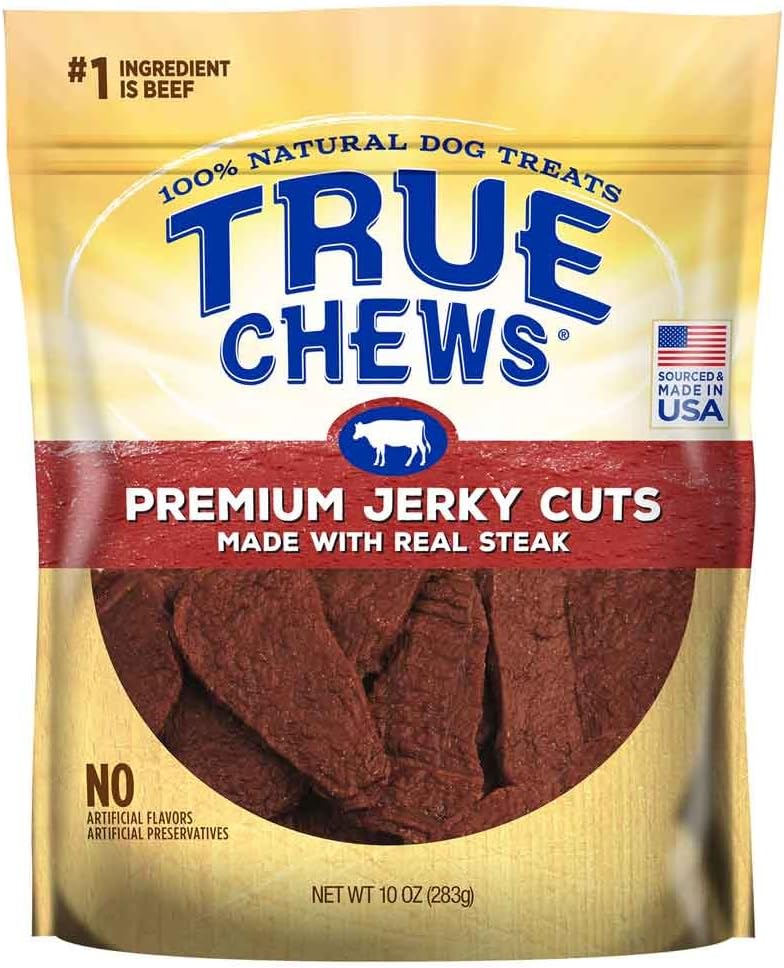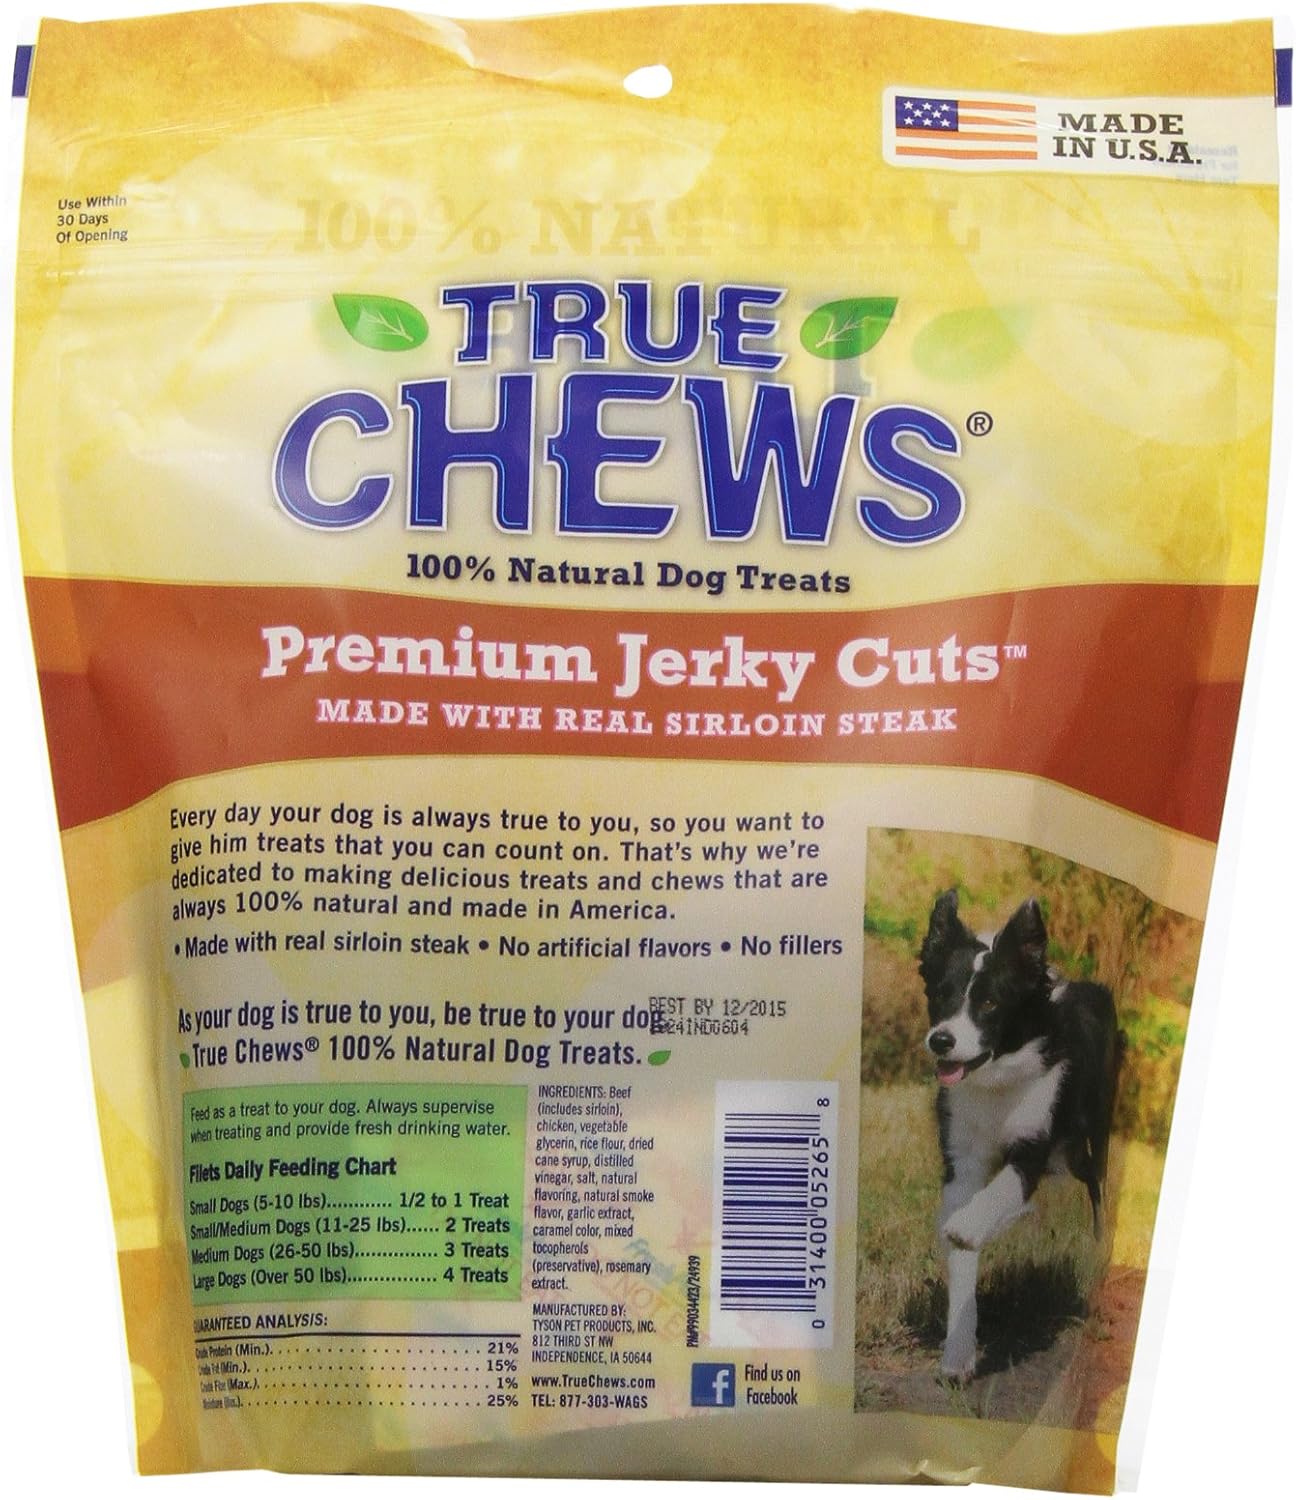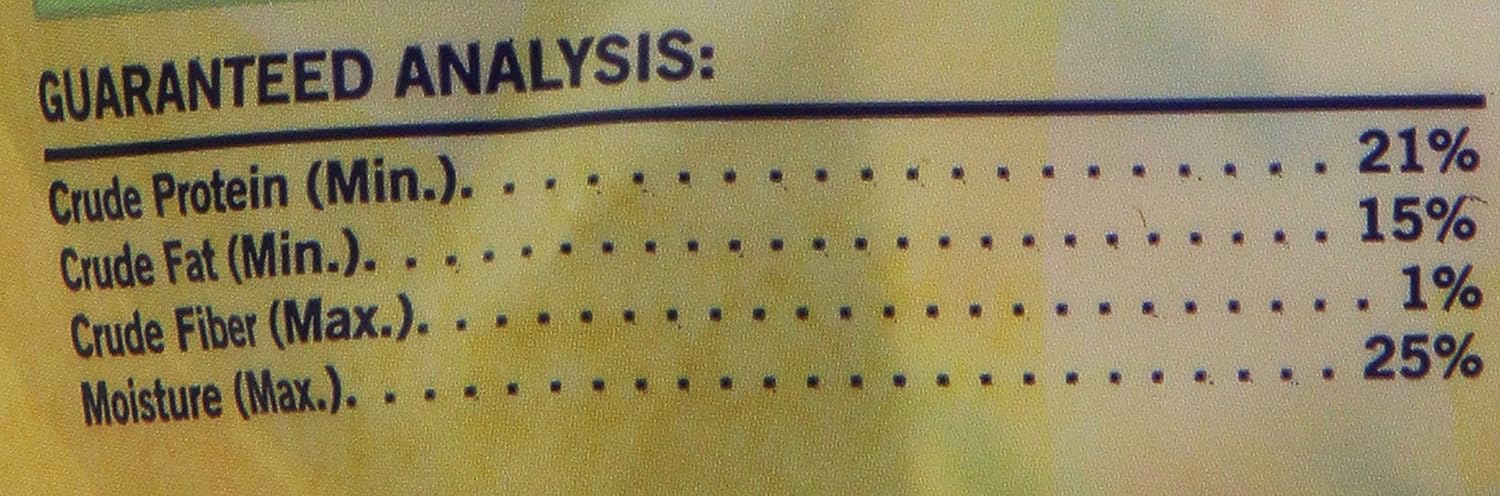
True Chews Sirloin Steak Jerky Dog Treat
Category: Pet Supplies
Tyson Pet Products True Chews Premium Jerky Cuts Dog Treats, Sirloin Steak, 10 Ounce
Features: Made With Real, Farm-Raised Beef | No Corn, Wheat, Or Soy | No Artificial Flavors Or Preservatives | As Your Dog Is True To You, Be True To Your Dog | Made In The Usa